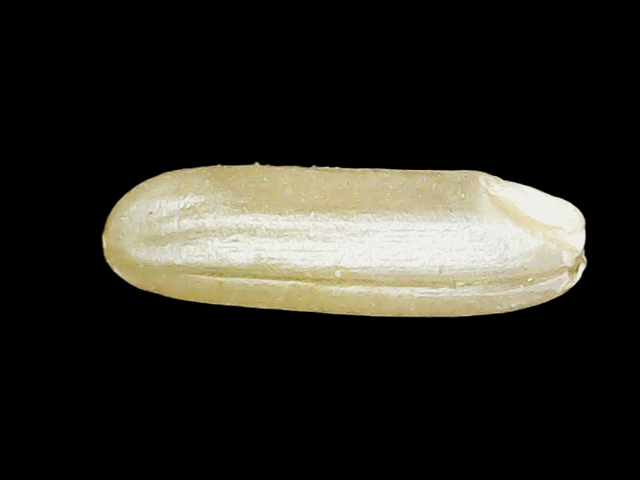
Rice variety: Binadhan16